Kuba Wojewódzki

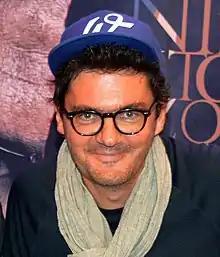
Kuba Wojewódzki in 2018

Jakub Władysław "Kuba" Wojewódzki (born 2 August 1963), is a Polish journalist, TV personality, drummer, and comedian.